Purnell Model for Cultural Competence

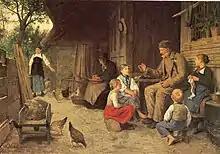
Passing on cultural heritage. 'Grandfather tells a story' Anker Grossvater erzählt eine Geschichte 1884

Community is included in the model, as a , as in the provision of culturally competent care; an individual's situation within a community must be addressed. Through considering a patient's sense of community, care providers acknowledge that different communities may have divergent values, ethics and goals.